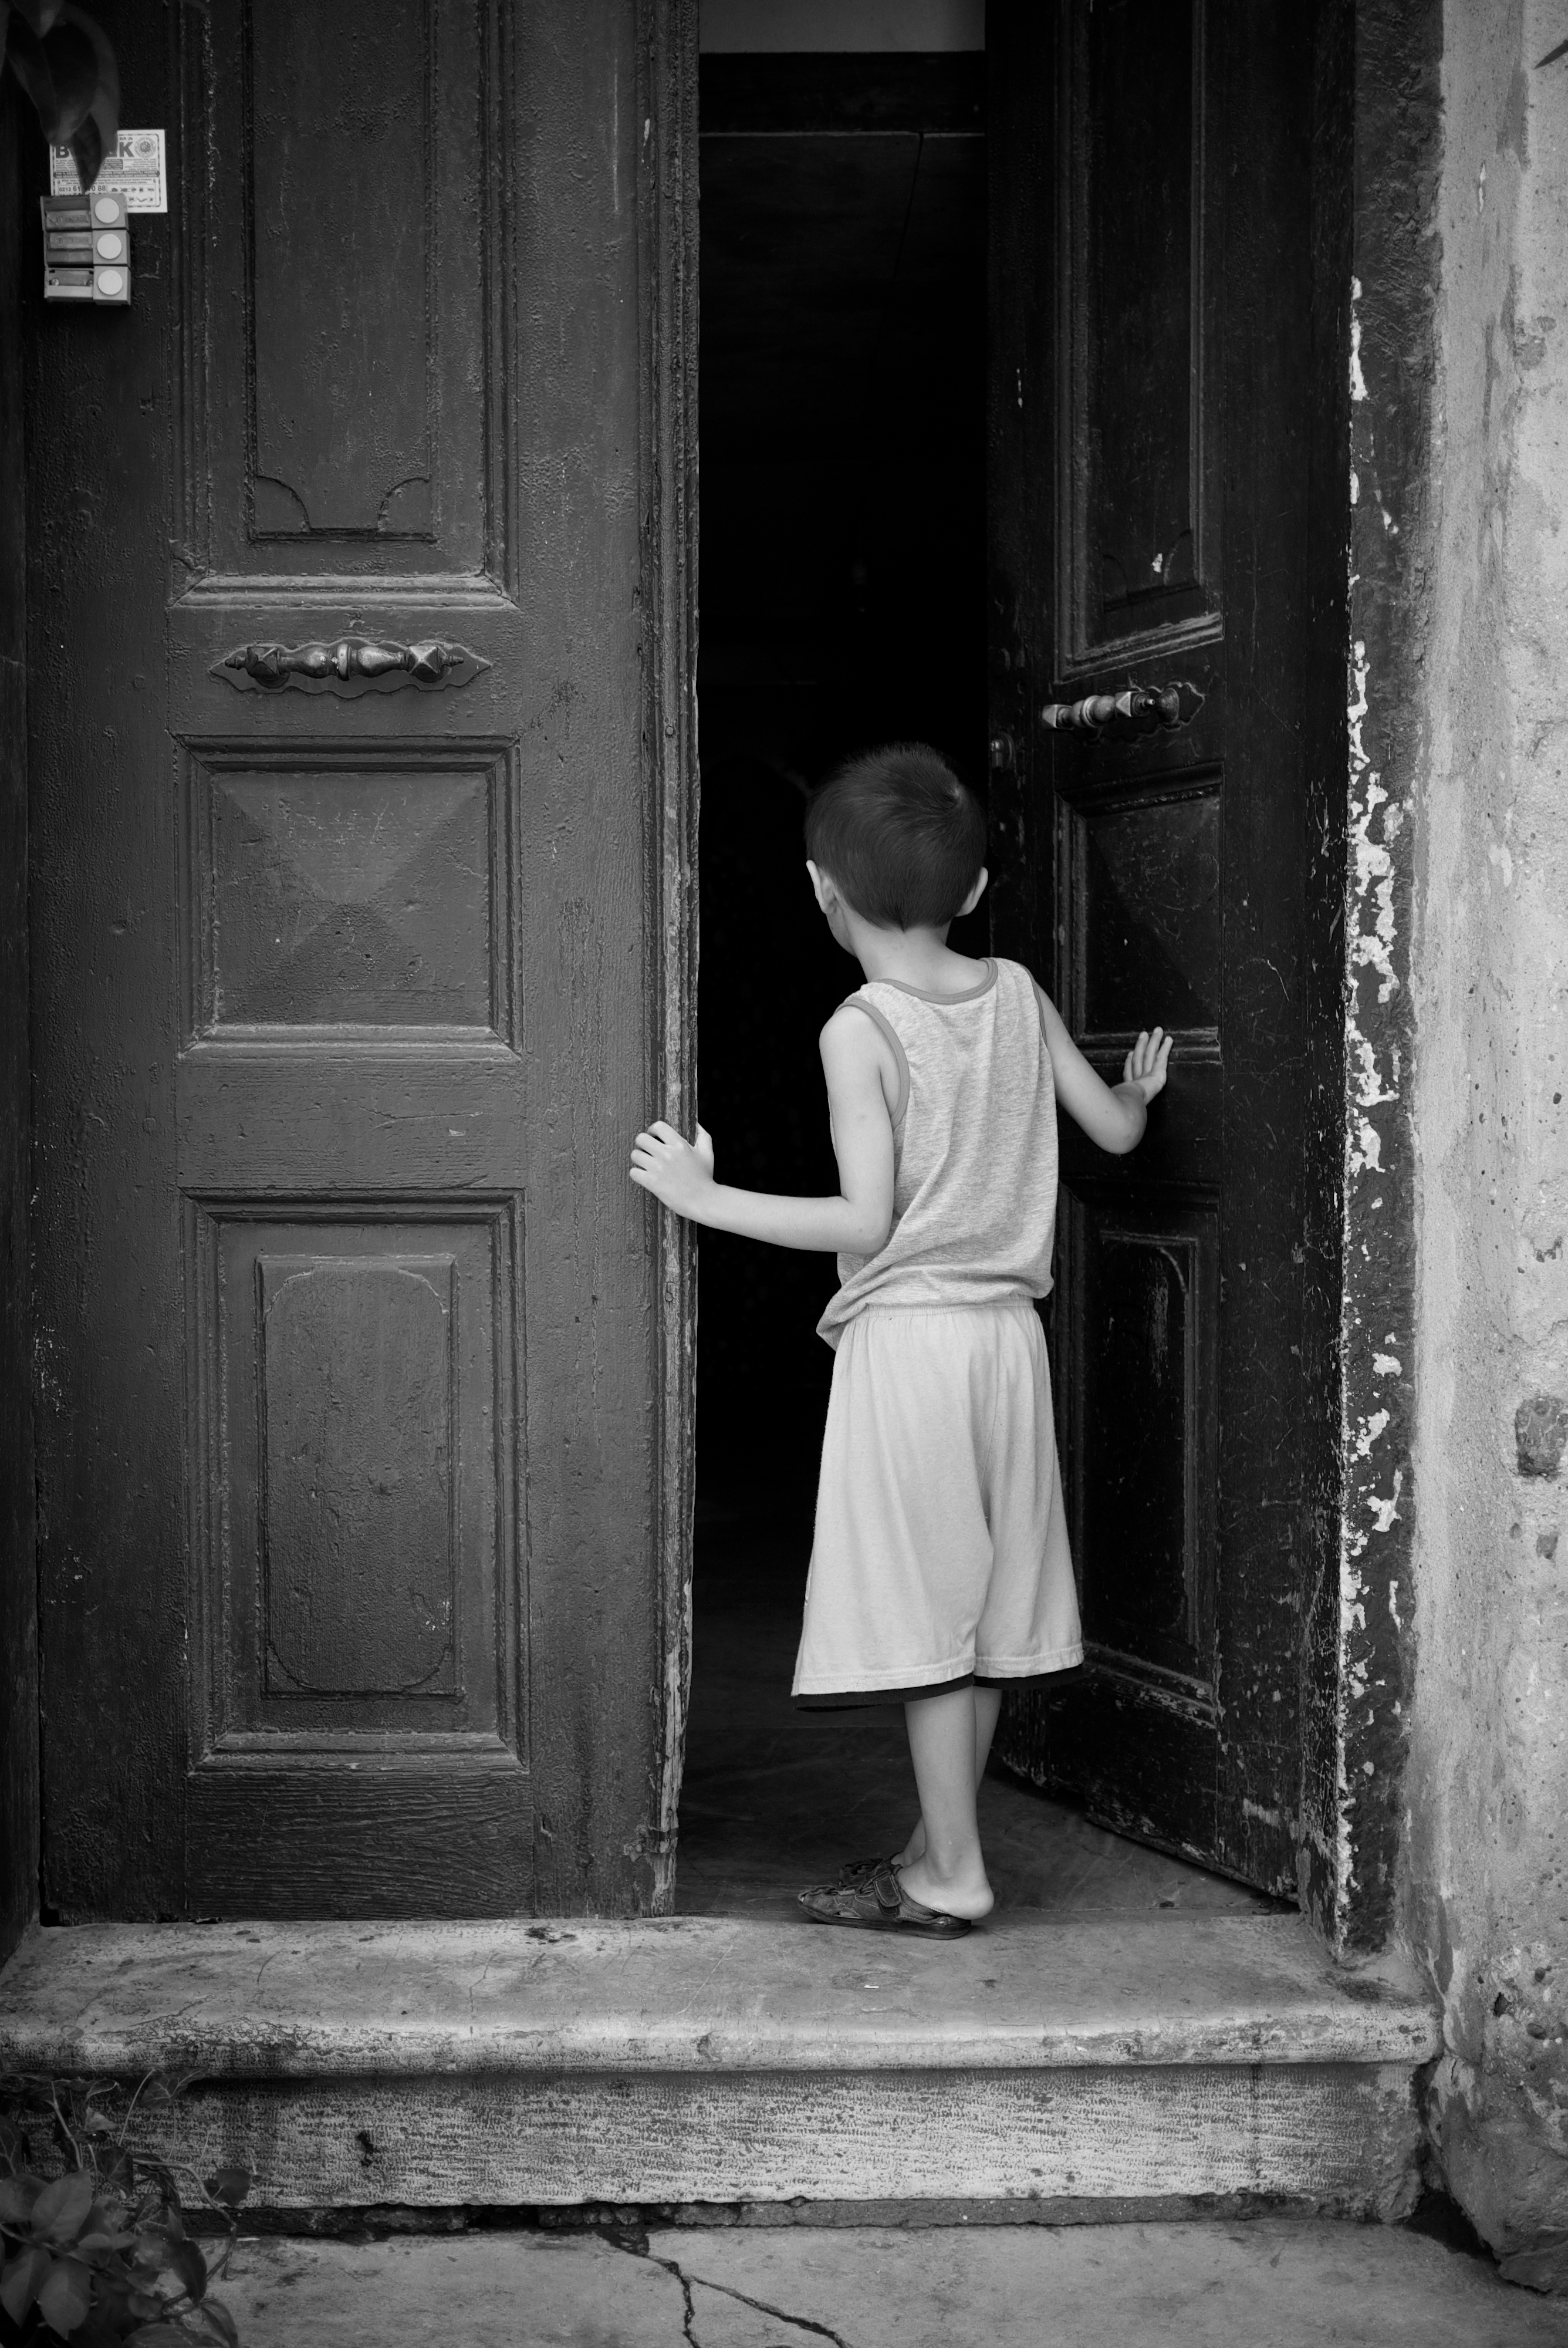
black and white, road, white, street, photography, ebook, sitting, training, darkness, clothing, black, monochrome, streetphotography, flickr, thomas, video, dress, temple, infrastructure, olympus, photograph, omd, image, fuji, leica, monochrom, leuthard, hcb, thomasleuthard, streettogs, monochrome photography, film noir, human positions